Birgit Vanderbeke

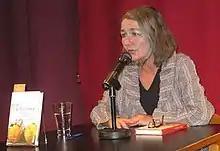
Vanderbeke, 2011 in Marburg

Born in Dahme, East Germany, Vanderbeke grew up in Frankfurt am Main, Hesse, after her family moved to West Germany in 1961.